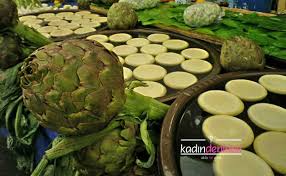
Yemek: enginar